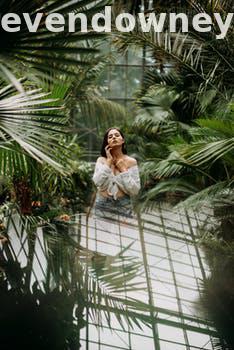
Label: Watermark